David Crockett Graham

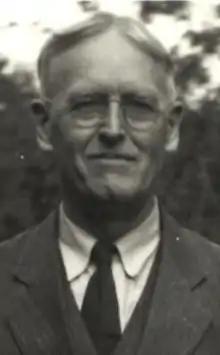
Graham in Seattle, WA, USA in 1940 just before returning to China

David Crockett Graham (Chinese name: , ; 21 March 1884 – 15 September 1961) was a polymath American Baptist minister and missionary, educator, author, archaeologist, anthropologist, naturalist and field collector in the Province of Sichuan (formerly spelled "Szechwan") during the Chinese Republican Era, from 1911 to 1948. He was a 32nd degree Mason, and a past master of the Szechwan Lodge . From 1921 to 1942, Graham collected and sent to the Smithsonian Institution nearly 400,000 zoological specimens, including more than 230 new species and 9 new genera, of which 29 were named after him (see below). From 1932 to 1942 he was curator of the Museum of Art, Archaeology and Ethnology at the West China Union University, which still stands as part of Sichuan University, in Chengdu. There, he taught comparative religions at the Theological College, and archaeology and anthropology at the University. He wrote extensively and spent his retirement years, from 1950 to 1961, in Englewood, Colorado compiling his writings and research into three books that were published by the Smithsonian Institution. A fourth manuscript lay in the Whitman College and Northwest Archives until it was discovered by Hartmut Walravens, who edited it and published it in 2018. McKhann refers to Graham as "One of a handful of Western missionaries whose scientific work was respected by other scientists—and of even fewer scientists whose religious work was respected by other missionaries."